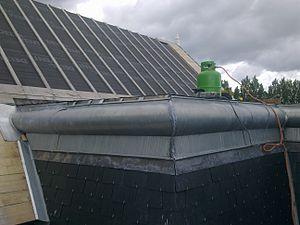
Création d'un brisis avec des membrons en zinc entre une toiture terrasse zinc et une couverture en ardoises d'Espagne
Le brisis est la partie inférieure d'une toiture en combles à la Mansart. Il est situé sous la ligne de bris et sous le terrasson. La ligne de bris ou ligne de brisis est la ligne de changement de pente.